Edison Records

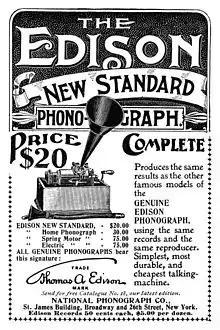
Edison New Standard Phonograph ad, 1898

The Columbia Phonograph Company used Edison recording blanks until 1894. The North American Phonograph Company was dissolved in the fall of 1894, and Edison quit supplying blanks to Columbia, who had purchased 70,000 blanks from 1889 to 1894. Columbia was frantic to find a solution to make cylinder blanks in-house, and the recipe for making Edison's wax was a well-kept secret. Thomas MacDonald experimented with wax alloys with poor results: the records fogged or decomposed in the summer, just like the early Edison blanks. The Columbia company had a deadline to either supply recordings, or have their contracts canceled and be sued for loss of records. Columbia resorted to hiring old Edison Phonograph Works employees, such as Mr. Storms, in order to learn their secrets. Unfortunately for Columbia, the names of the components used by Edison were not labeled with ingredients but were instead indicated by number (i.e. 1, 2, 3) keeping the identities of these components a secret. Paraffin, ceresine, and ozokerite all look similar, making the tempering agent even more difficult to identifify by the wax mixer. Wax mixers were given instructions on how much of each numbered component to put in the mixture, and how to process it, but no idea as to what the ingredients actually were. It took over a year for Columbia to come up with the formula for cylinders. Columbia placed an ad in the Soap Makers' Journal for a practical man to work with metallic soaps. Adolph Melzer, a soap manufacturer from Evansville, Indiana took the job. Melzer devised a formula comparable to Edison's with the exception of the tempering agent (using cocinic acid, derived from coconut oil instead.)